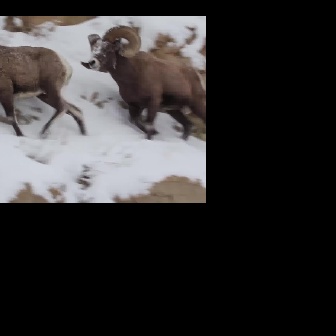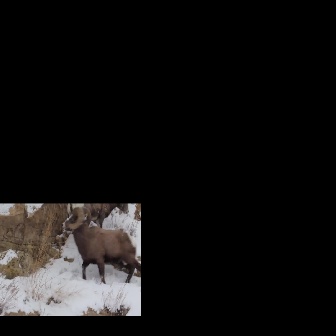
  Please identify the target specified by the bounding box [79,24,205,150] in the first image and locate it in the second image. Return the coordinates in [x_min,y_min,x_max,y_max] format.
Answer: [61,206,140,285]